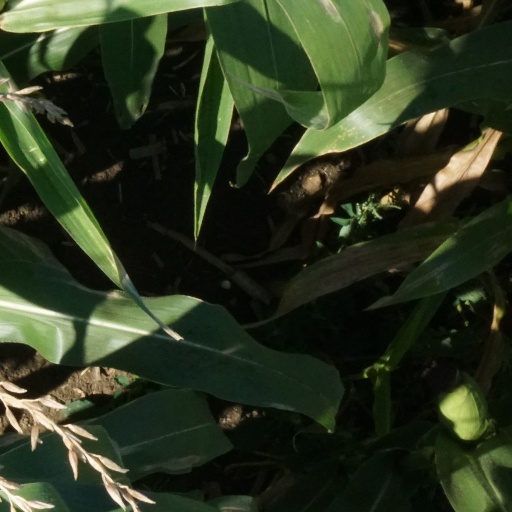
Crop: maize; corn